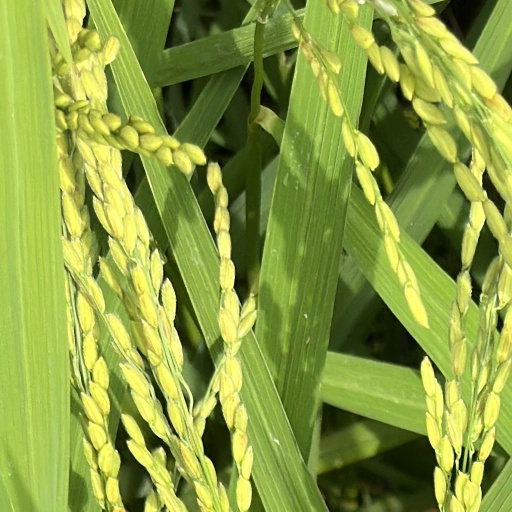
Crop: rice